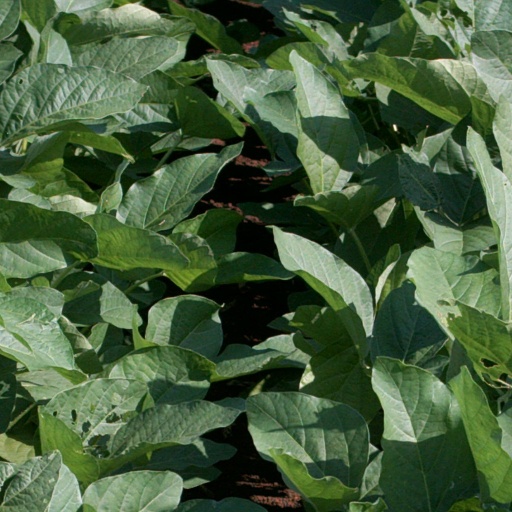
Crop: soybean